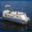
Label: ship